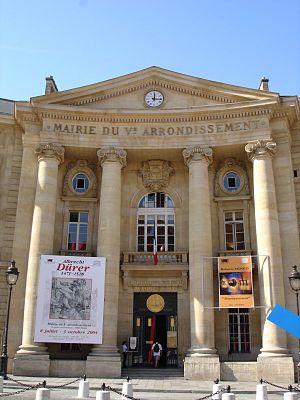
Façade de la mairie du fr:Ve arrondissement (Paris), prise pendant l'exposition Dürer. L'objet bleu sur la droite est une sculpture contemporaine non identifiée. This building is inscrit au titre des Monuments Historiques. It is indexed in the Base Mérimée, a database of architectural heritage maintained by the French Ministry of Culture,